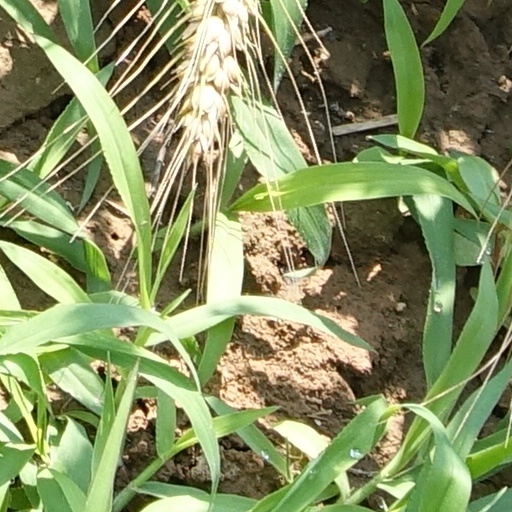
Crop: wheat